Tamerlano

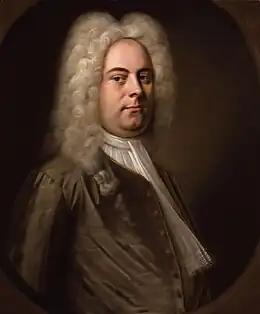
George Frideric Handel

The German-born Handel, after spending some of his early career composing operas and other pieces in Italy, settled in London, where in 1711 he had brought Italian opera for the first time with his opera "Rinaldo". A tremendous success, "Rinaldo" created a craze in London for Italian opera seria, a form focused overwhelmingly on solo arias for the star virtuoso singers. In 1719, Handel was appointed music director of an organisation called the Royal Academy of Music (unconnected with the present day London conservatoire), a company under royal charter to produce Italian operas in London. Handel was not only to compose operas for the company but hire the star singers, supervise the orchestra and musicians, and adapt operas from Italy for London performance.